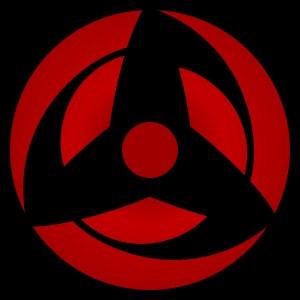
Kakashi Hatake est un personnage du manga Naruto créé par Masashi Kishimoto.